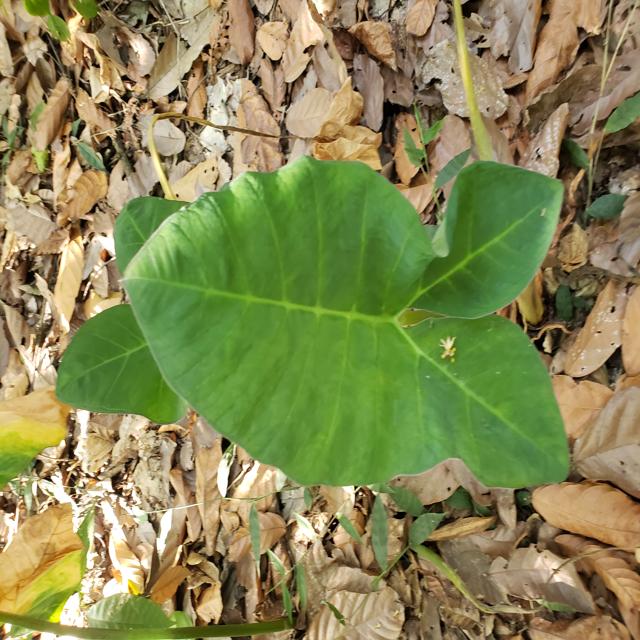
Label: Healthy